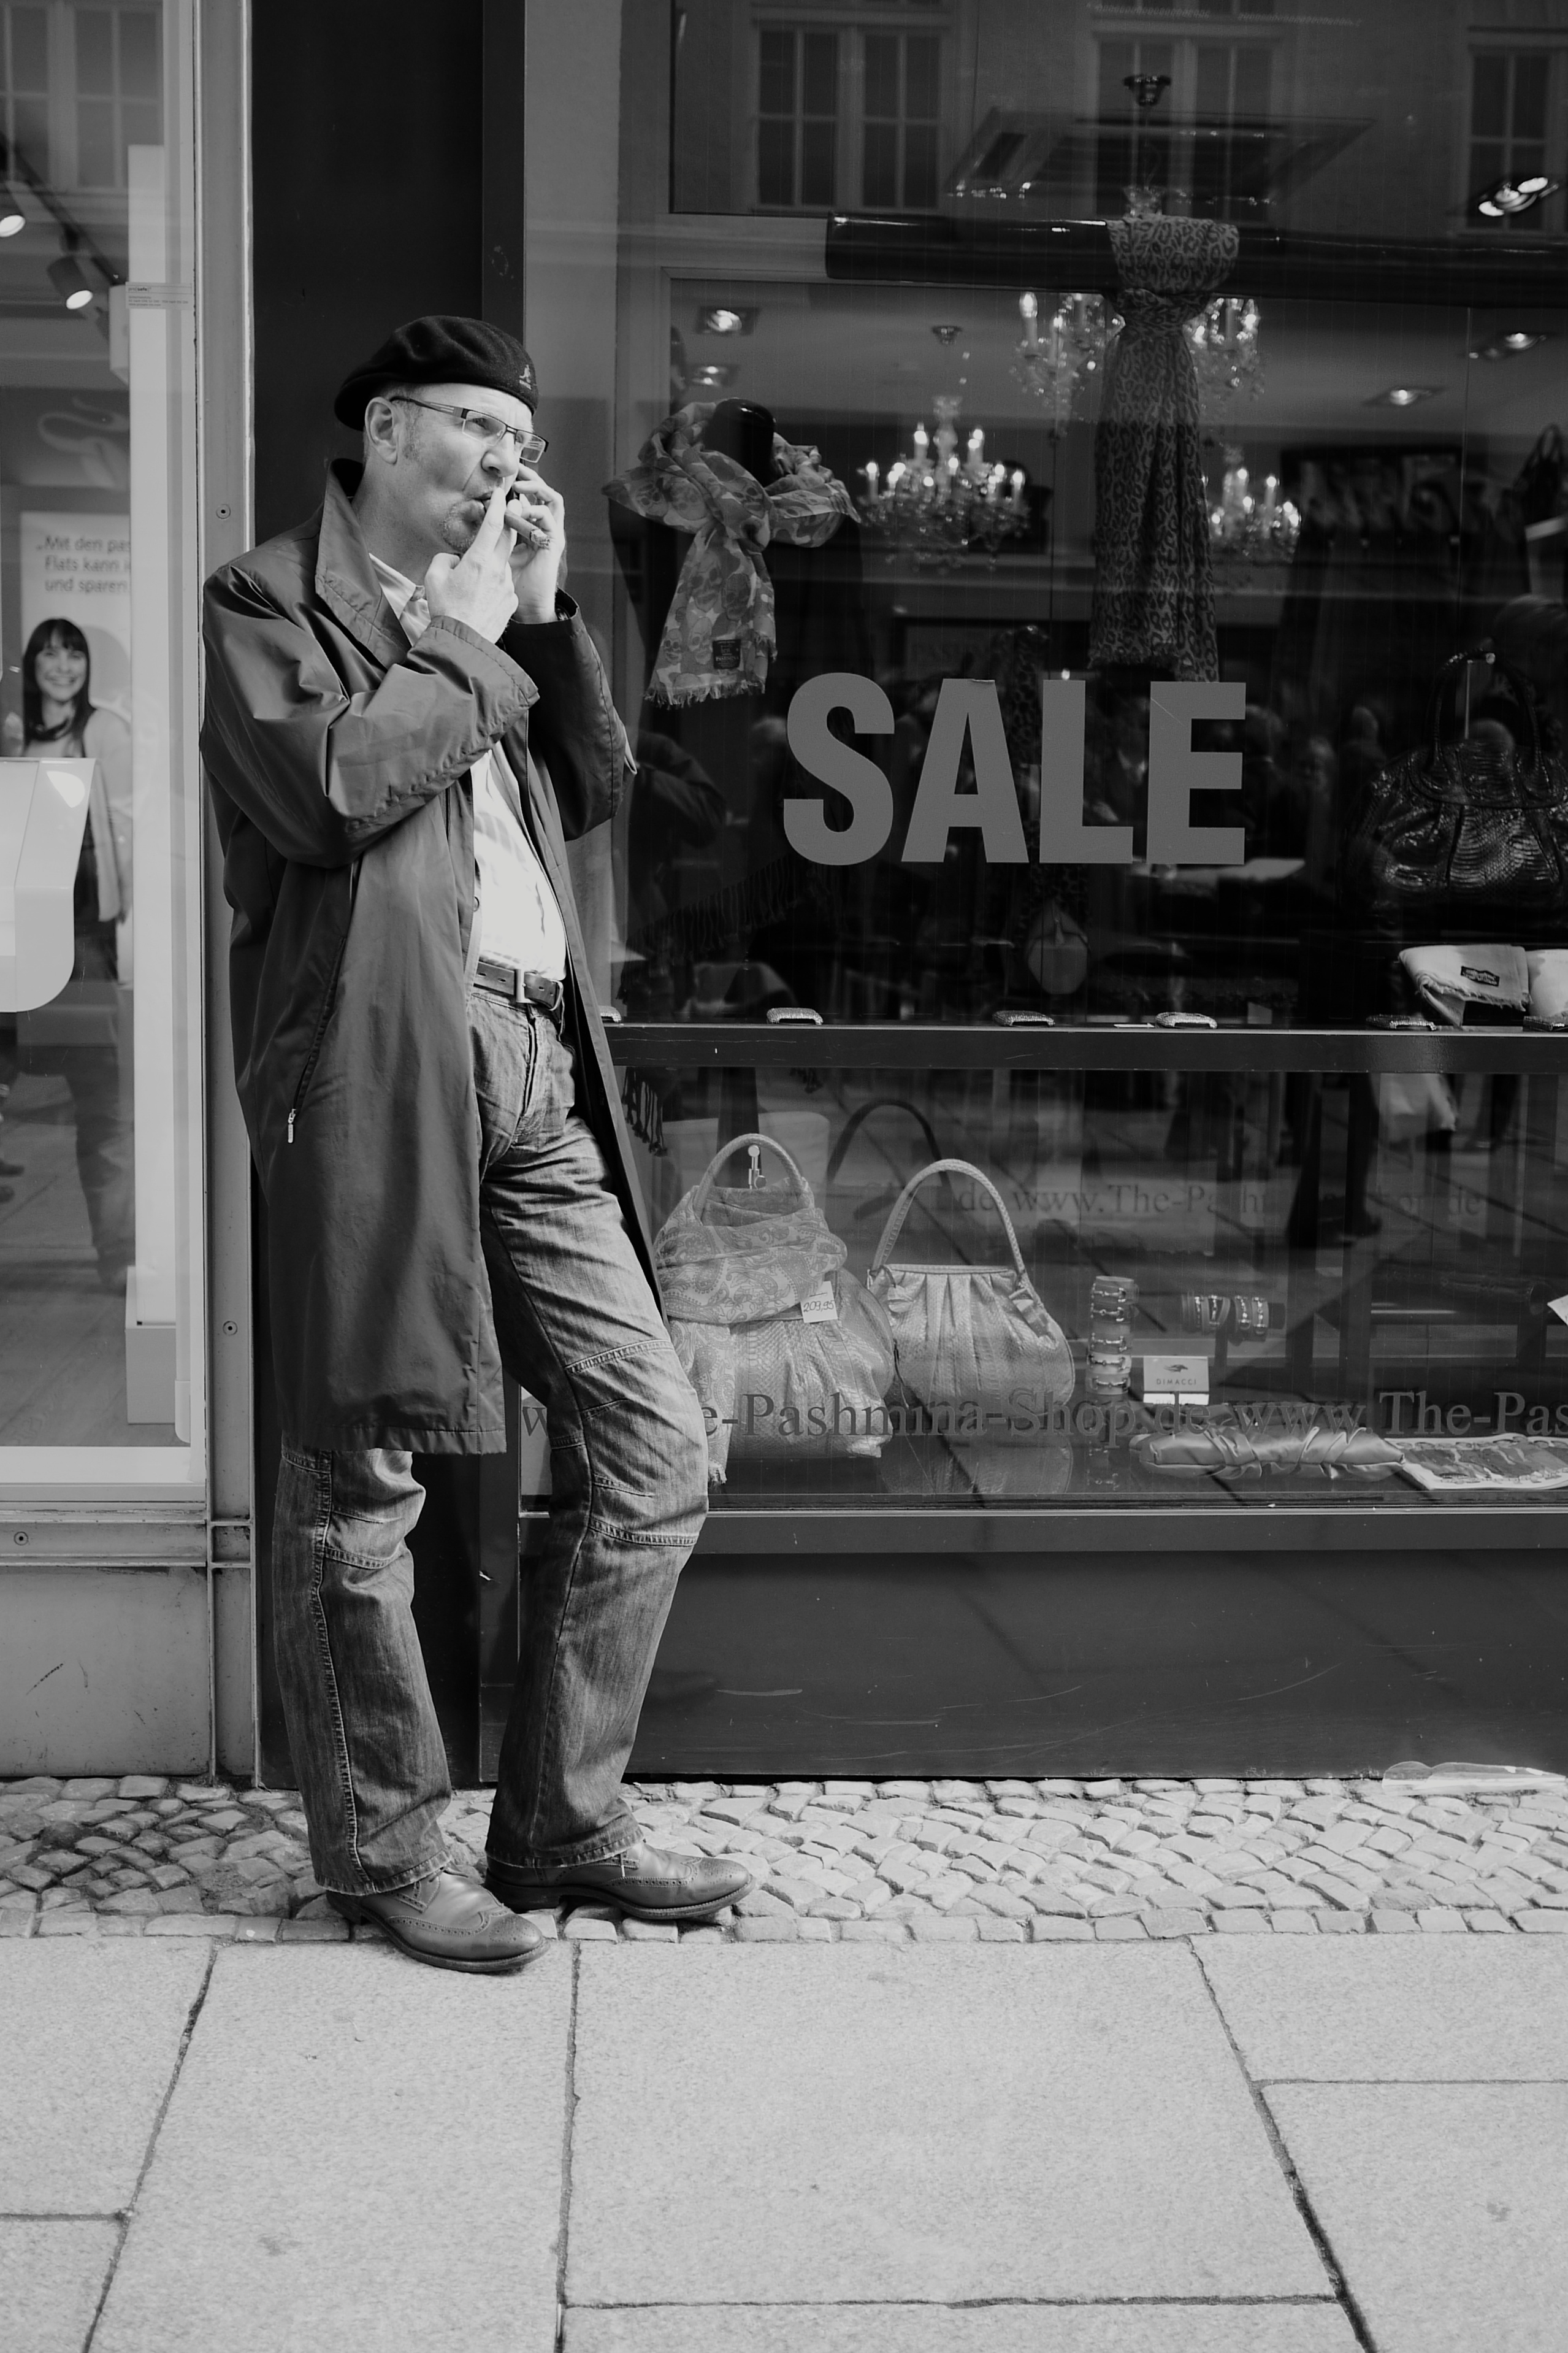
black and white, road, white, street, photography, ebook, sitting, training, fashion, clothing, black, monochrome, lady, streetphotography, flickr, thomas, video, dress, infrastructure, olympus, photograph, snapshot, omd, fuji, leica, monochrom, leuthard, hcb, thomasleuthard, streettogs, monochrome photography, film noir, human positions